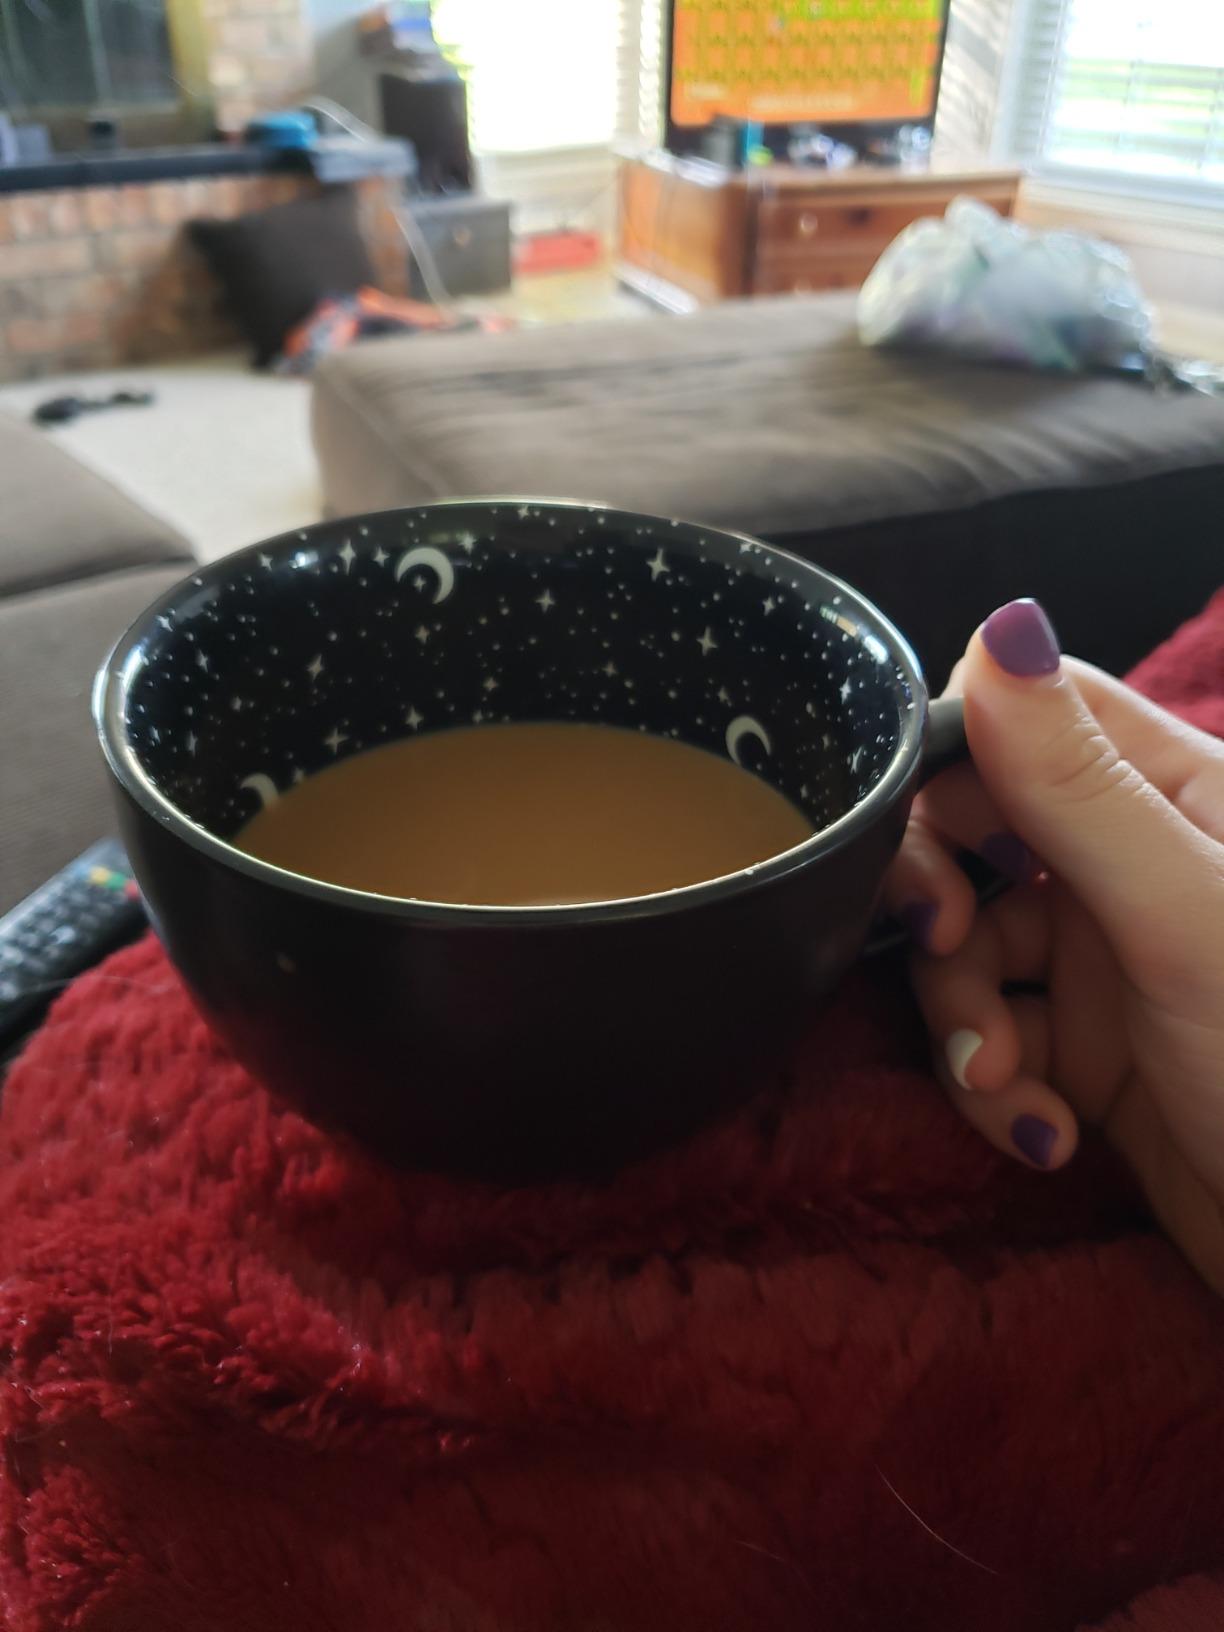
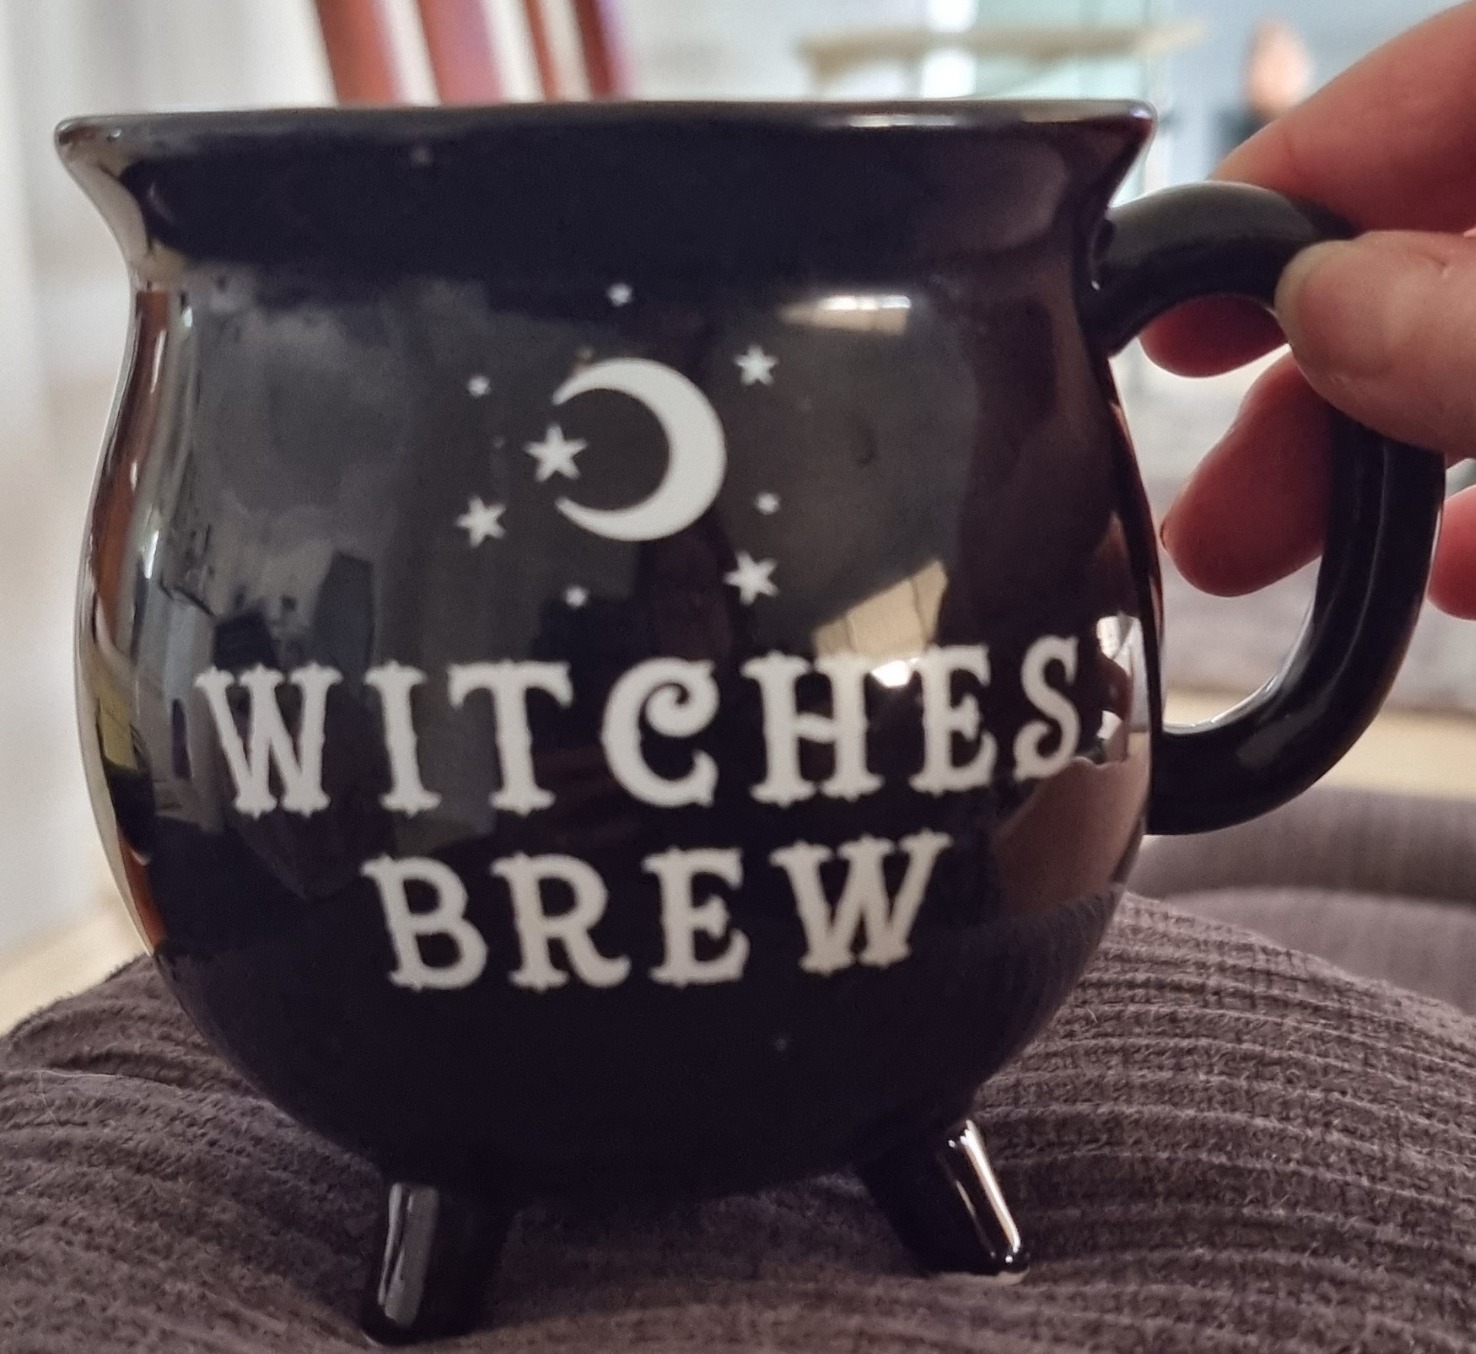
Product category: items_mug
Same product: no